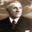
Label: man